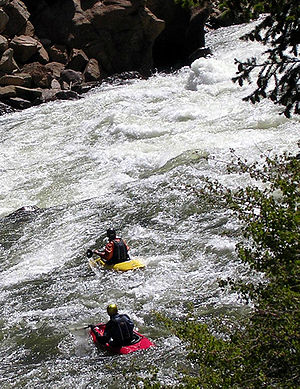
Arkansasfloden / Billeder
Arkansasfloden er en af de store bifloder til Mississippifloden. Arkansasfloden flyder i en generelt østlig og sydøstlig retning og gennemstrømmer de amerikanske delstater Colorado, Kansas, Oklahoma og Arkansas.